Gamarthe

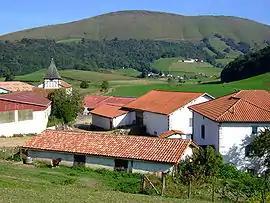
The village of Gamarthe

Gamarthe is a commune in the Pyrénées-Atlantiques department in south-western France.